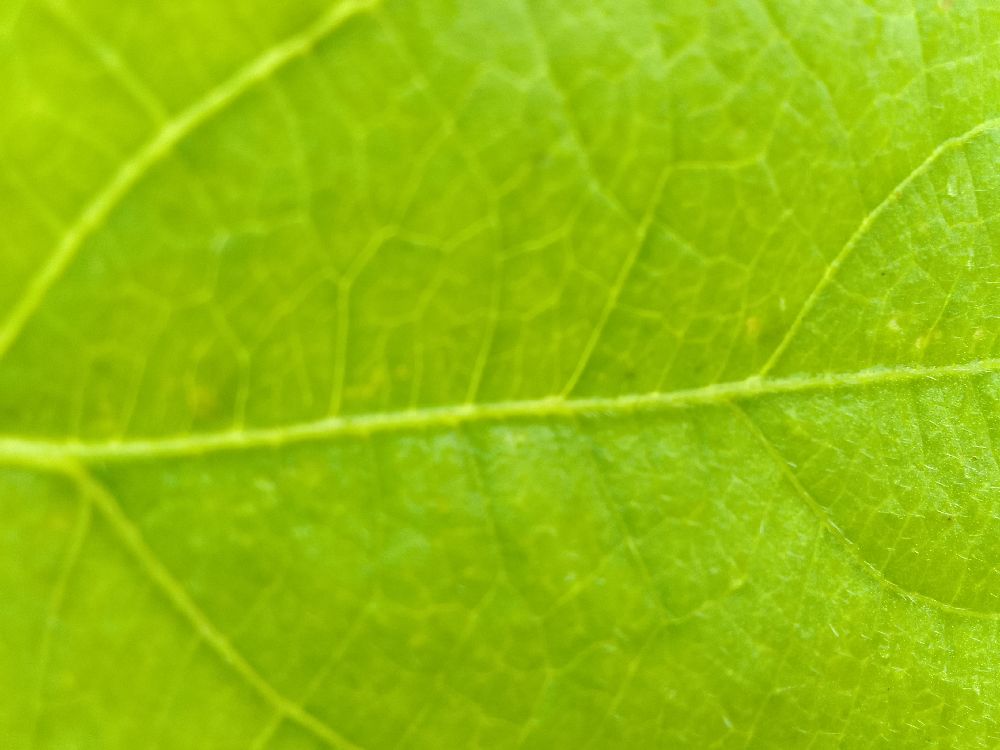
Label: healthy